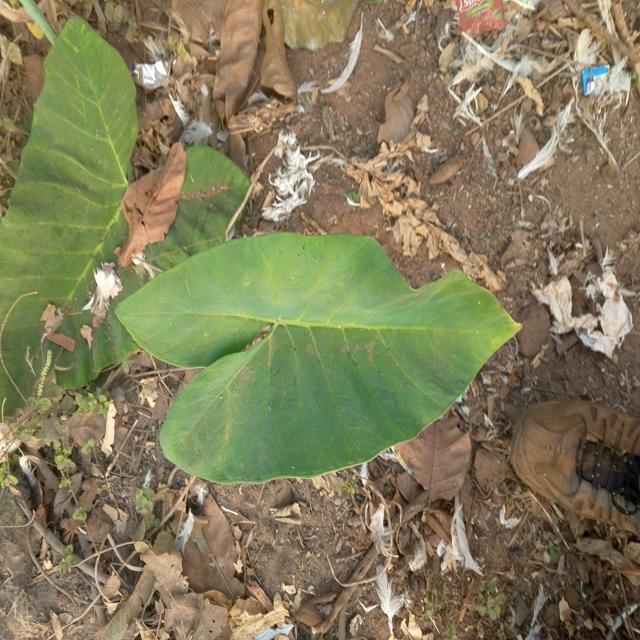
Label: Healthy